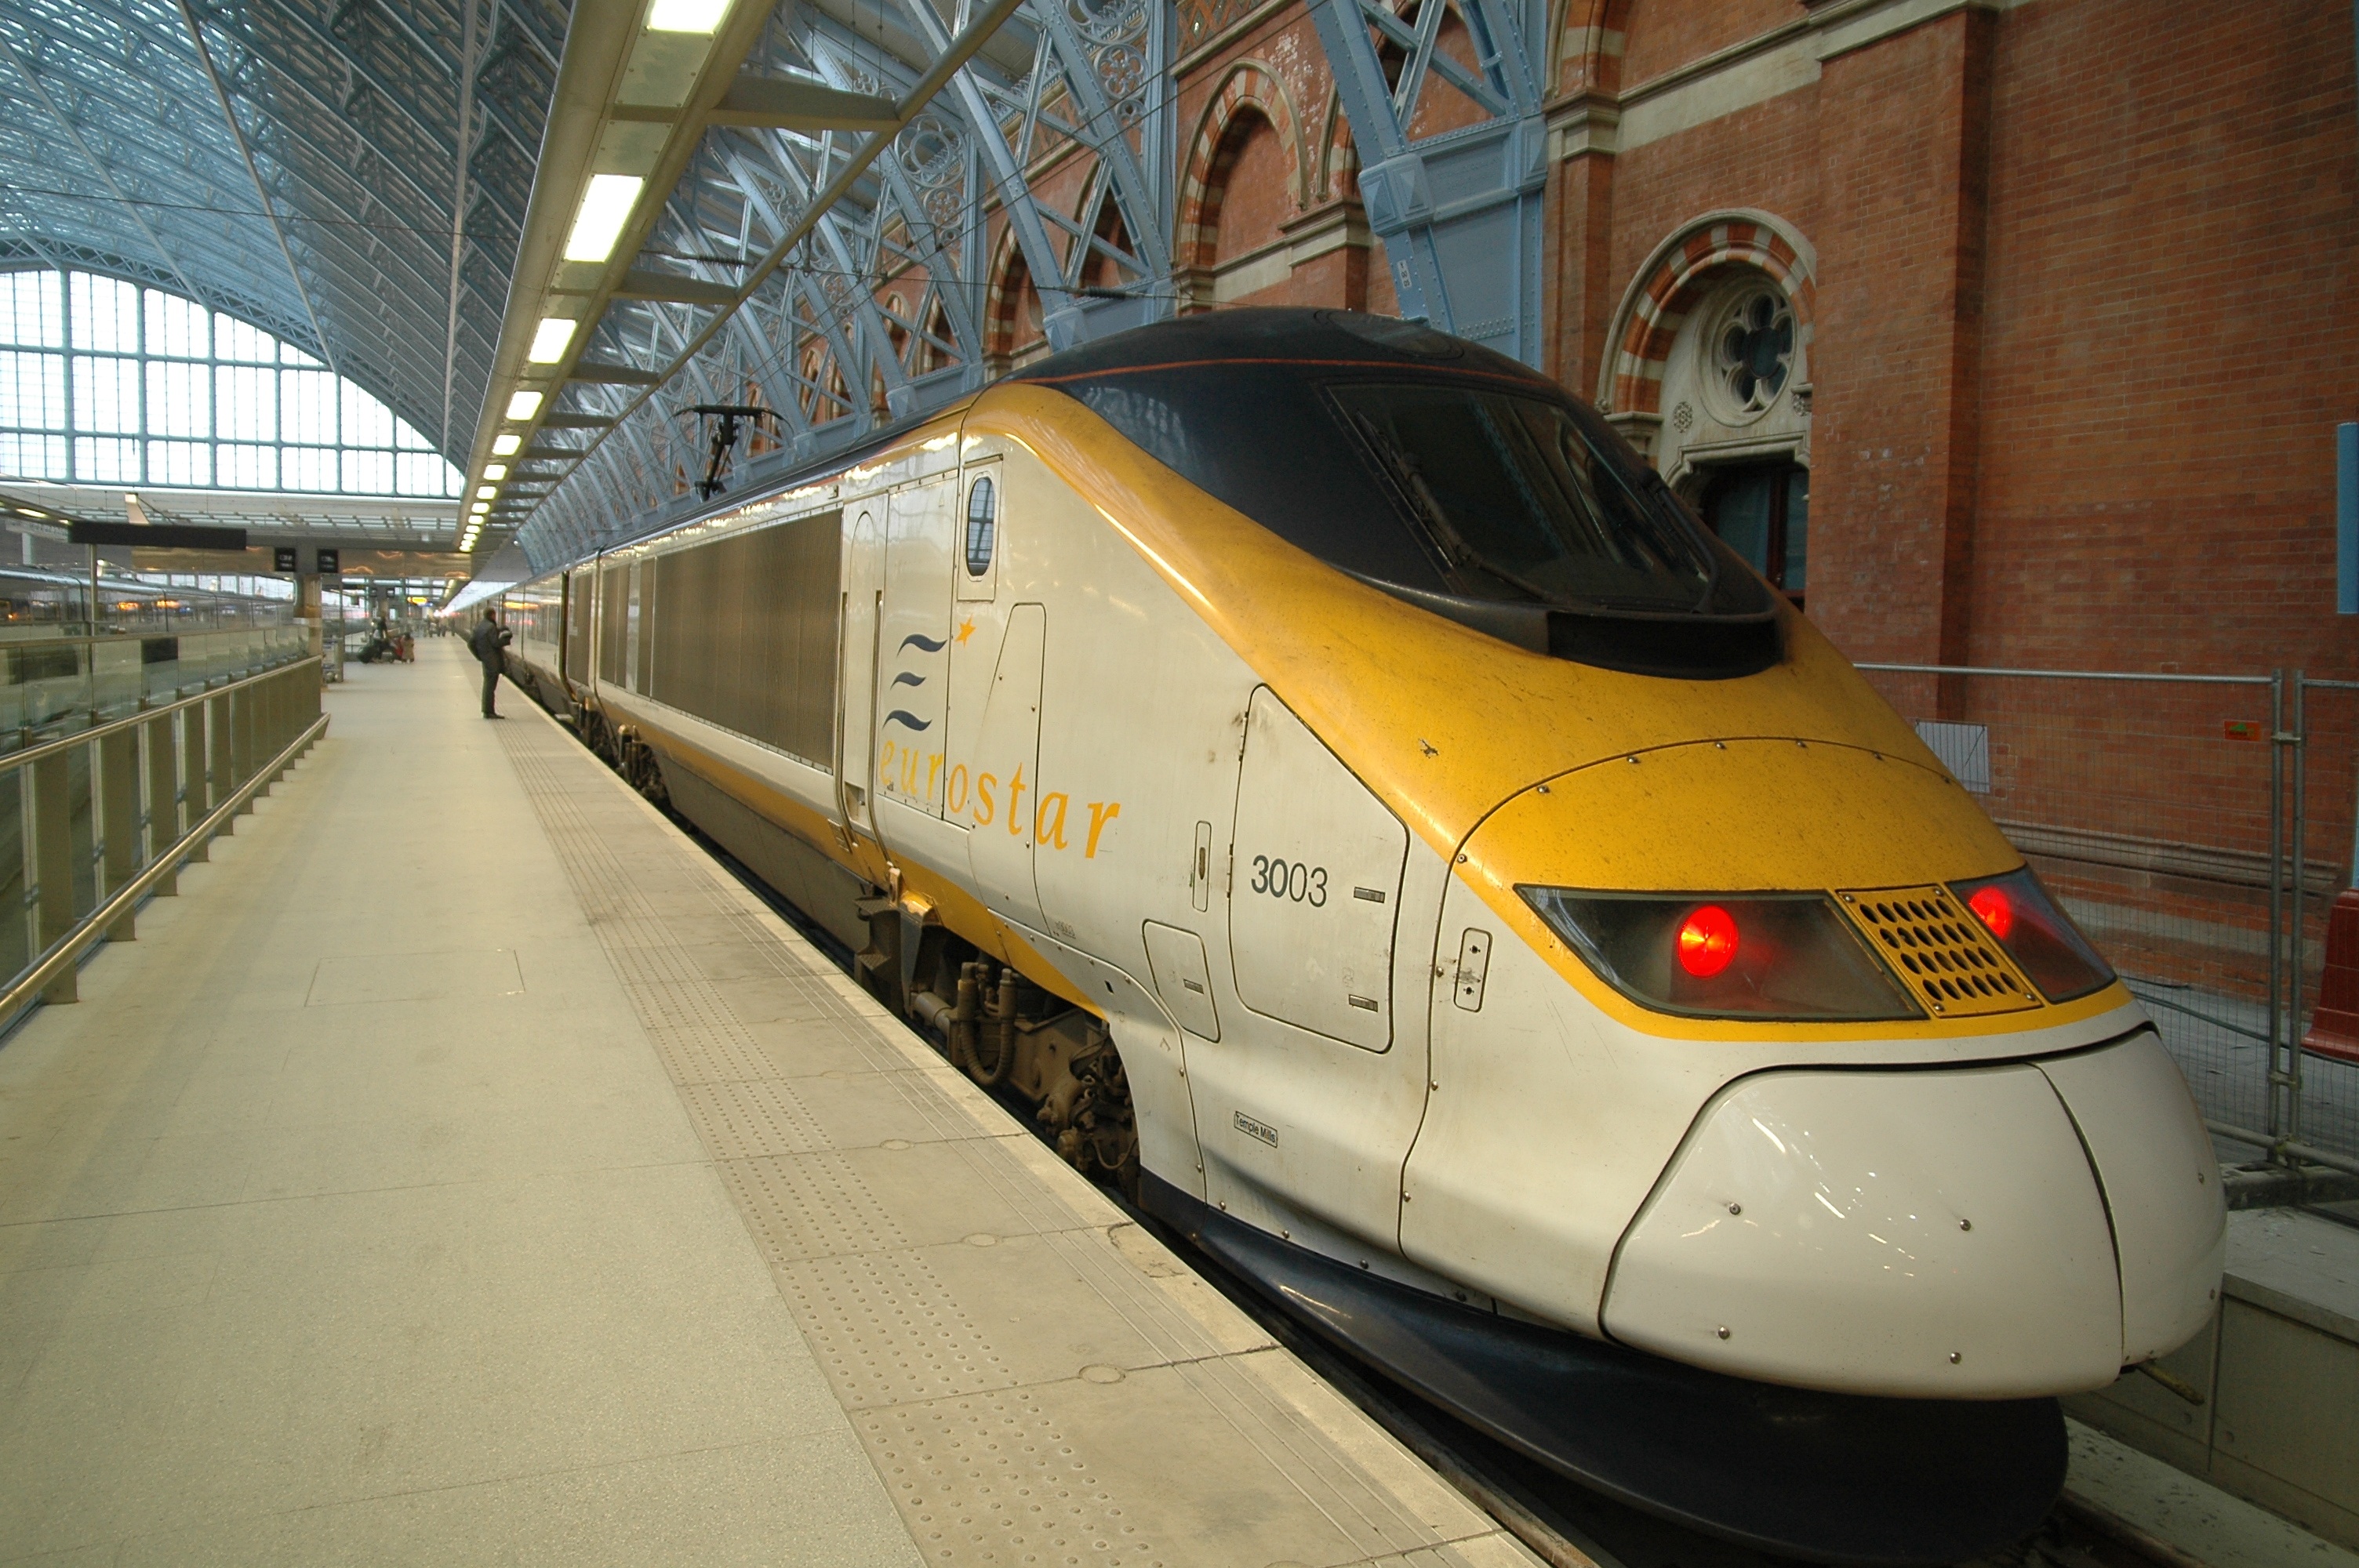
train, transport, vehicle, aviation, train station, platform, public transport, london, passenger, rail transport, united kingdom, tgv, eurostar, bullet train, high speed rail, maglev, king's cross station, high speed trains